Abyssal fan

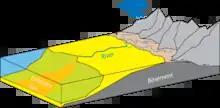
Distribution of detritus in a depositional system

Abyssal fans, also known as deep-sea fans, underwater deltas, and submarine fans, are underwater geological structures associated with large-scale sediment deposition and formed by turbidity currents. They can be thought of as an underwater version of alluvial fans and can vary dramatically in size, with widths from several kilometres to several thousands of kilometres. The largest is the Bengal Fan, followed by the Indus Fan, but major fans are also found at the outlet of the Amazon, Congo, Mississippi and elsewhere.